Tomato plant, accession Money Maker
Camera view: bottom (45 deg); turntable rotation: 60 degrees
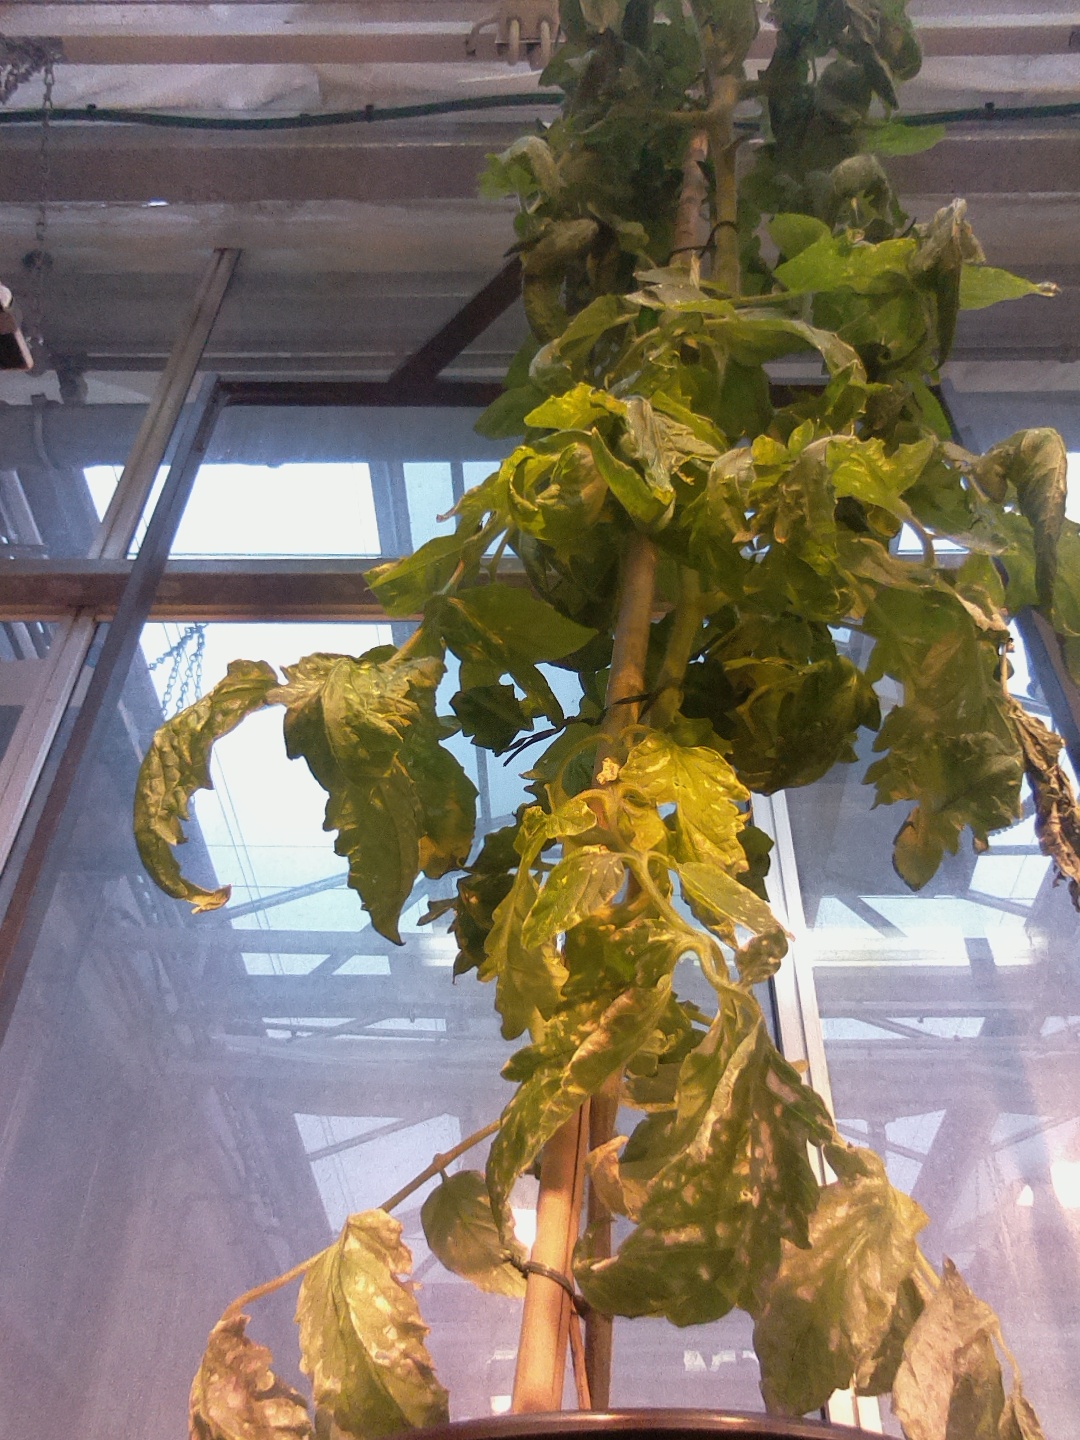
BBCH growth stage 67: Full flowering, 70%-80% of flowers open, more petals falling